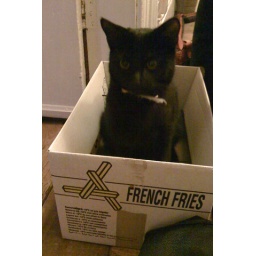
cat in a box